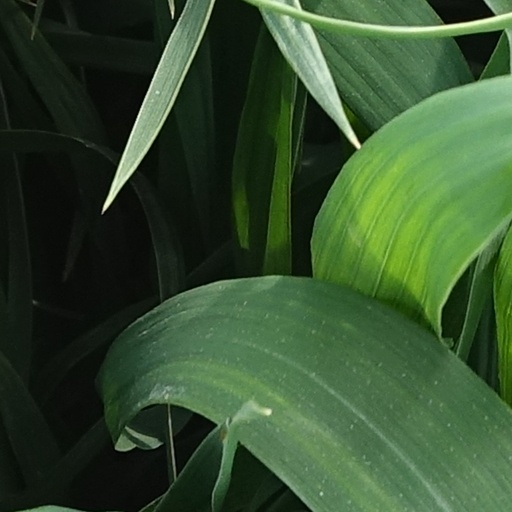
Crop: wheat